List of Malmö FF records and statistics

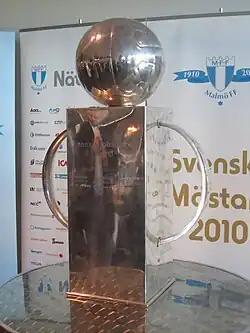
An impressive trophy of a somewhat cubist fashion. Made of silver, it comprises a large socle, a large semi-circular handle on each side and a depiction of an old-fashioned leather football on top. The words "Lennart Johanssons Pokal" can be seen engraved on the front.

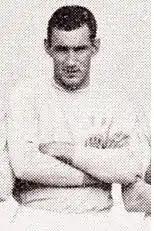
A man with short black hair, dressed in a light-coloured football shirt and light-coloured shorts, standing with his hands crossed.

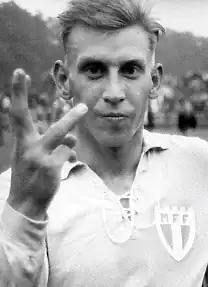
A blonde man raises his right hand to the camera with three fingers up; he is dressed in a light-coloured football kit.

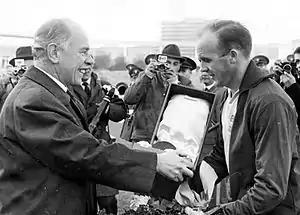
A black and white photograph of two gentlemen. The man to the left, dressed in a dark coat is handing over a trophy inside a box to the man on the right. The man to the right is wearing a dark thin sweater over a lighter sport sweater. Reporters photographing the handover can be seen in the background of the two men.

The following is a list of the Malmö FF players who have won Guldbollen while at the club. The award is given by the Swedish newspaper "Aftonbladet" and the Swedish Football Association to the best male Swedish footballer each year.